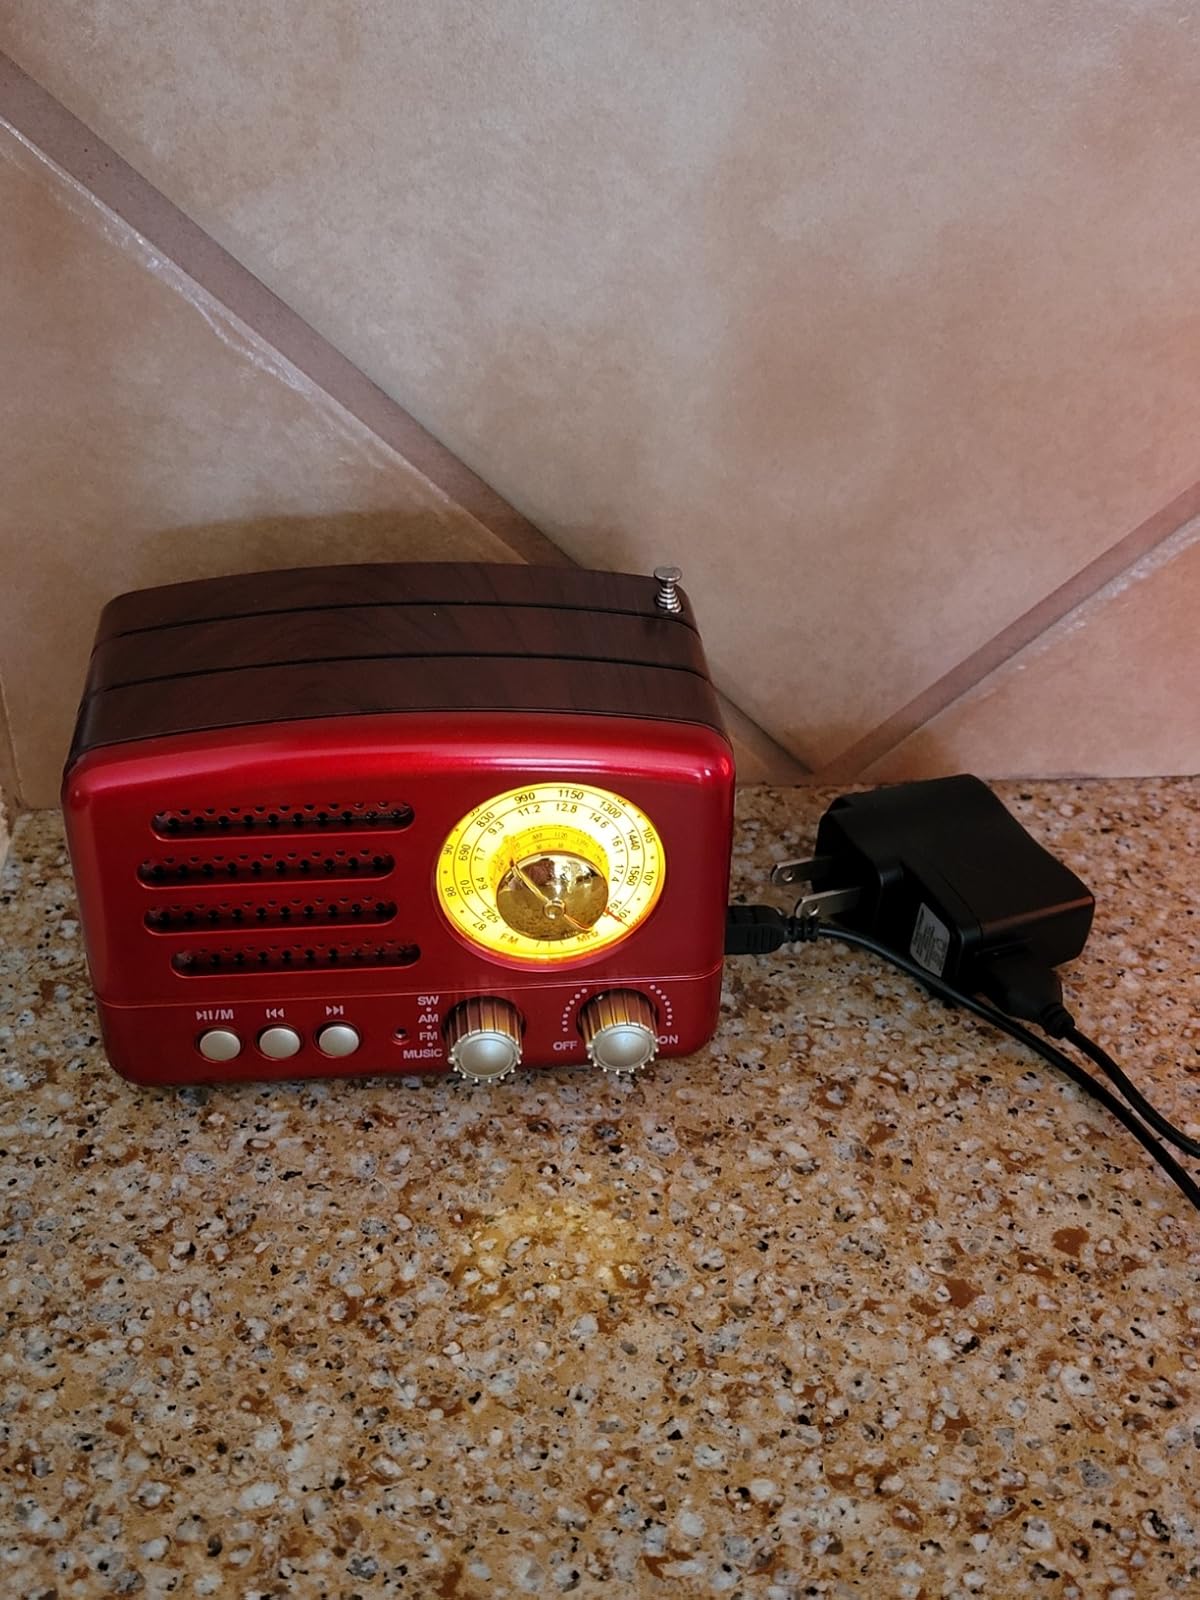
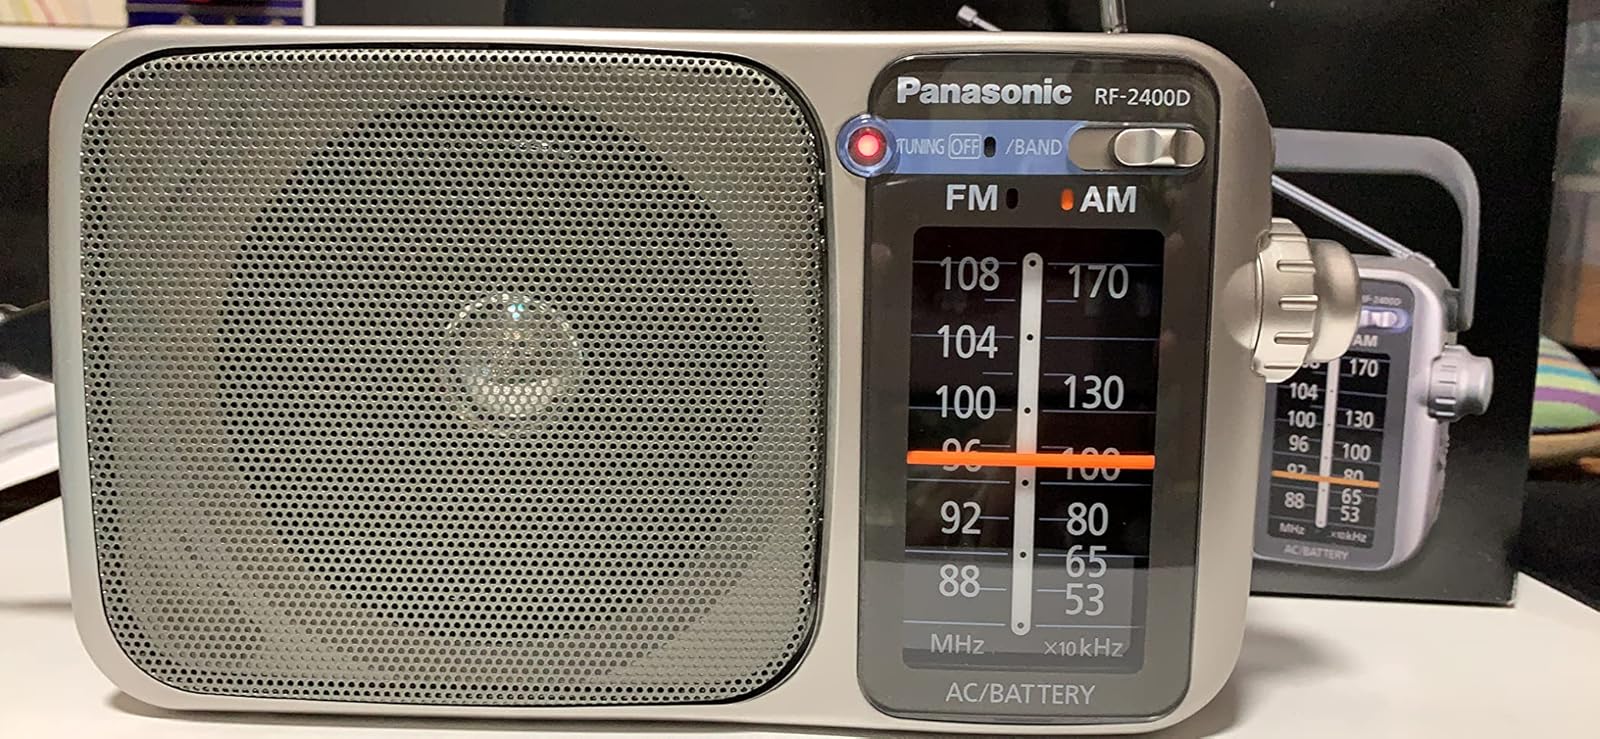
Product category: radio
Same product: no